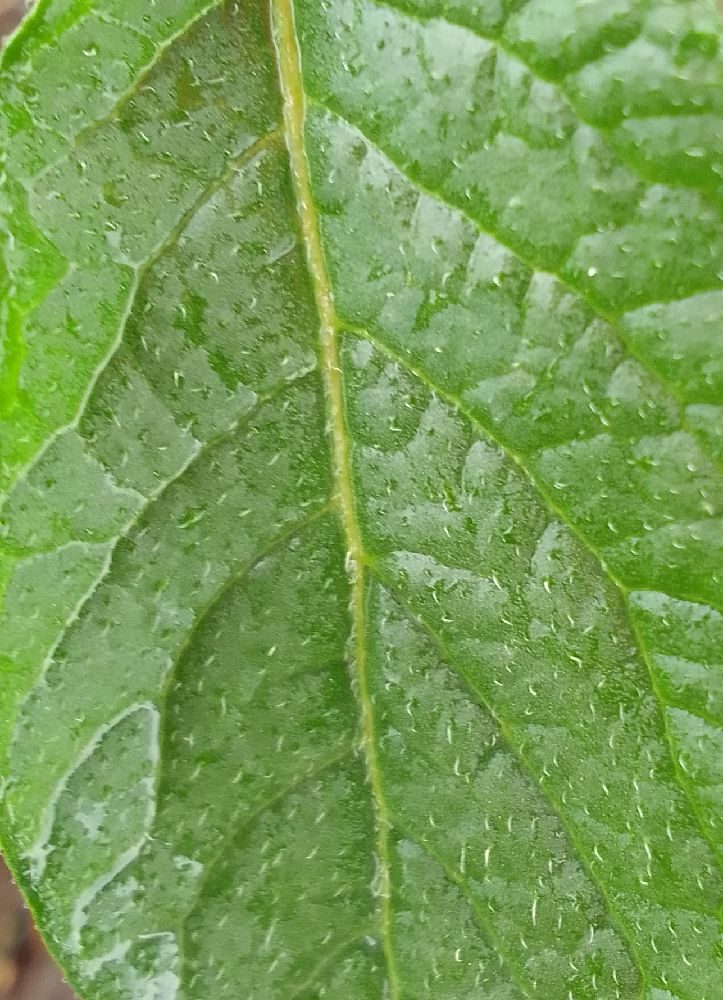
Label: Healthy